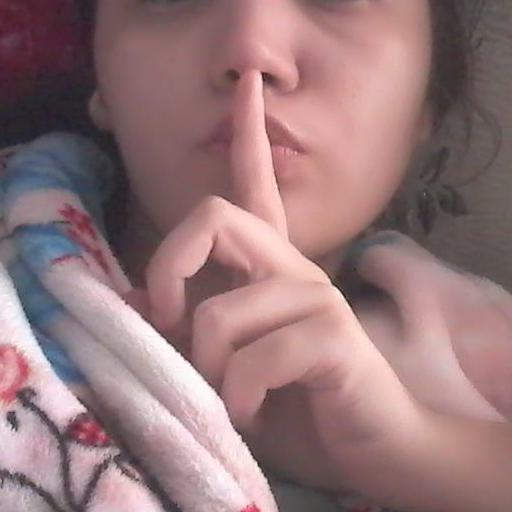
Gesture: mute